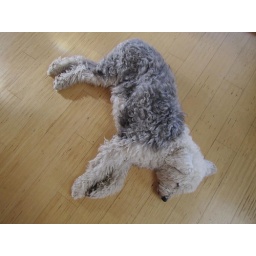
Ear to the ground so he can hear when someone is walking in the kitchen.